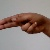
The image shows a hand gesture representing the letter 'H' in Indian Sign Language.